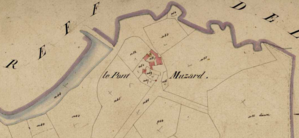
Plan cadastrale napoléonien de Pont-Muzard (1823)
Le château de Pont-Muzard est un édifice historique, attesté depuis le XVᵉ siècle, situé sur la commune de Plélan-le-Grand, dans le département français d'Ille-et-Vilaine.